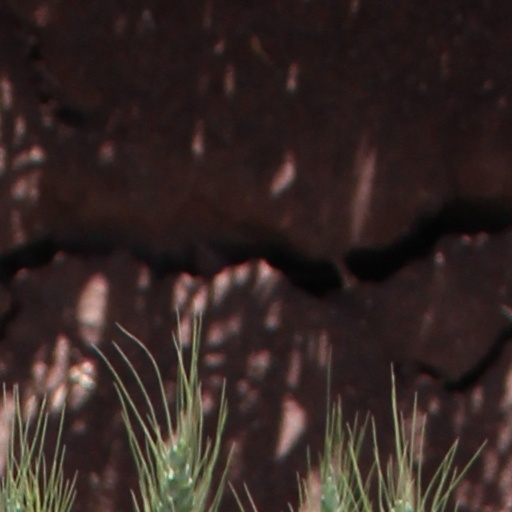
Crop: wheat